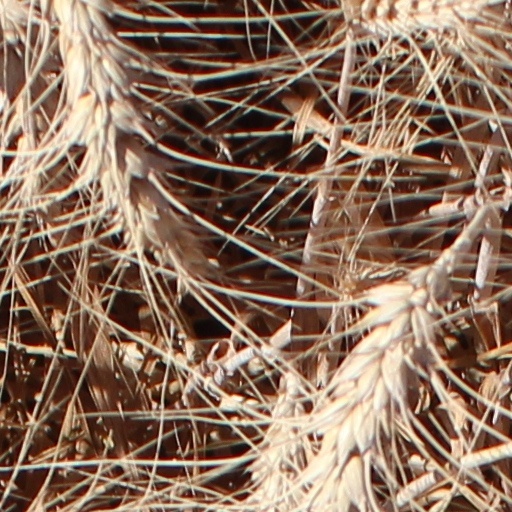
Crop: wheat